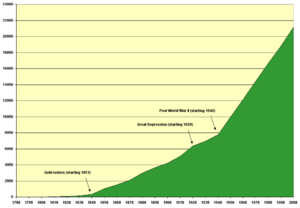
Les données démographiques de l'Australie couvrent les statistiques de base, les villes les plus peuplées, l'appartenance ethnique et l'affiliation religieuse.